Question: Please indicate a possible affordance area of baseball bat that can be used for holding
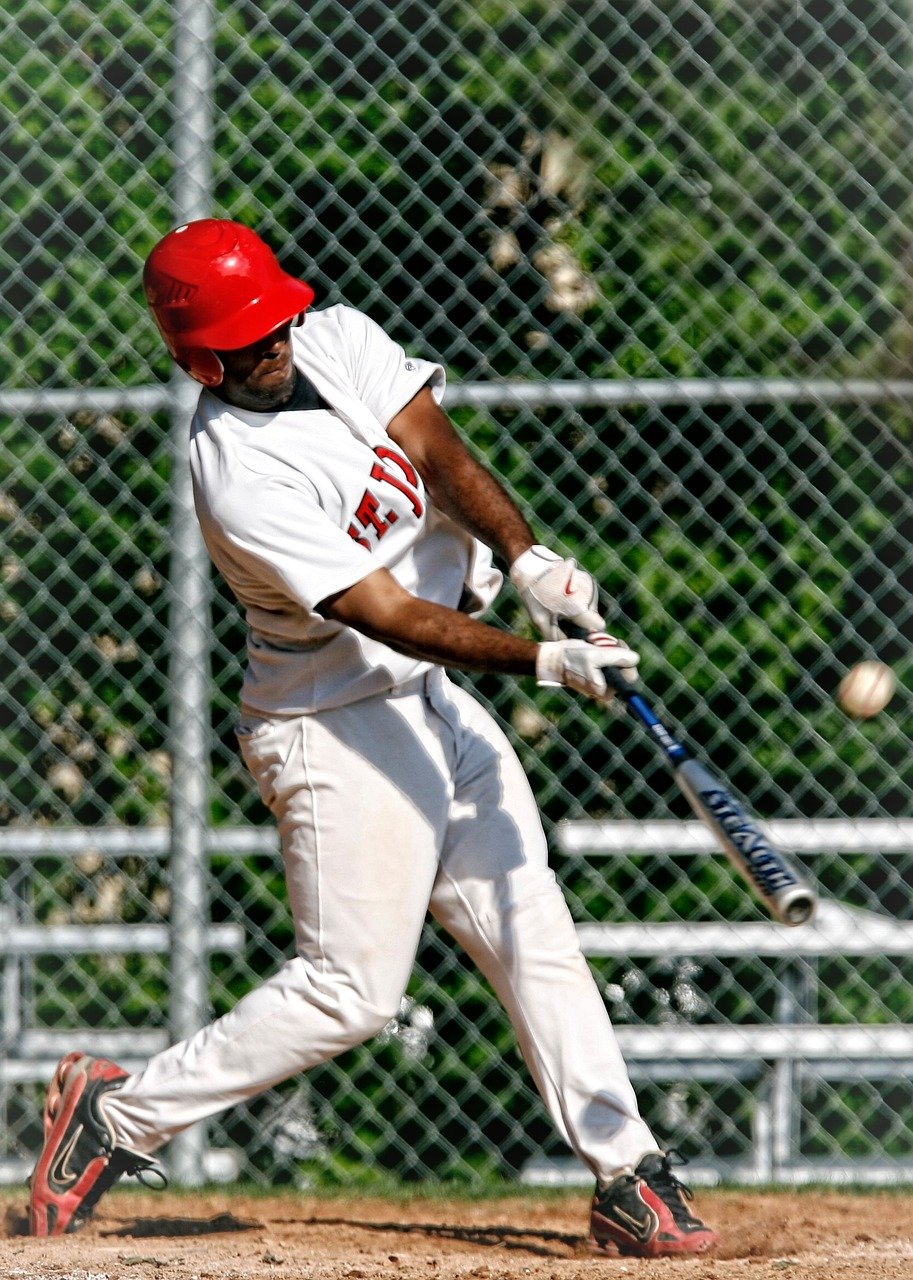
Answer: [581.361, 617.029, 690.217, 773.431]